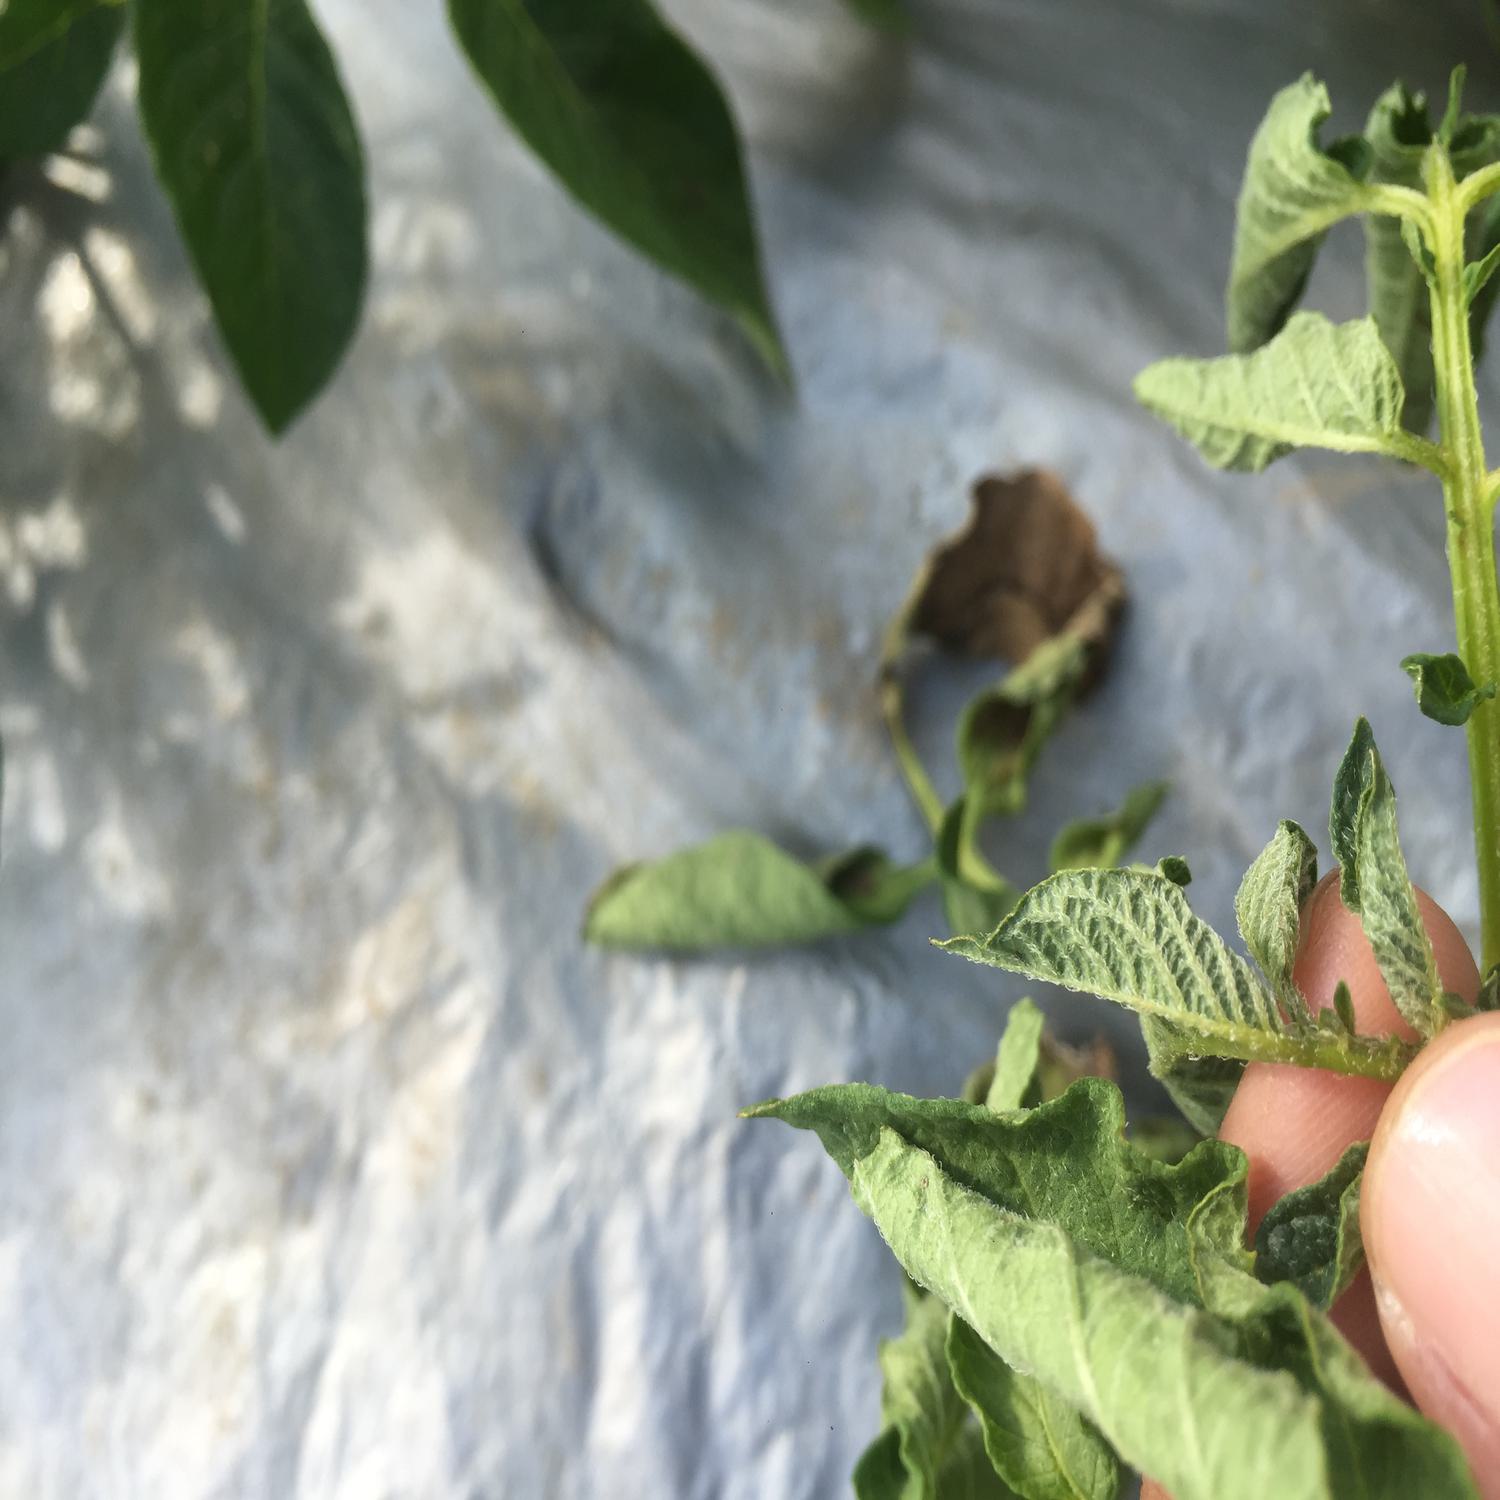
Label: Bacteria